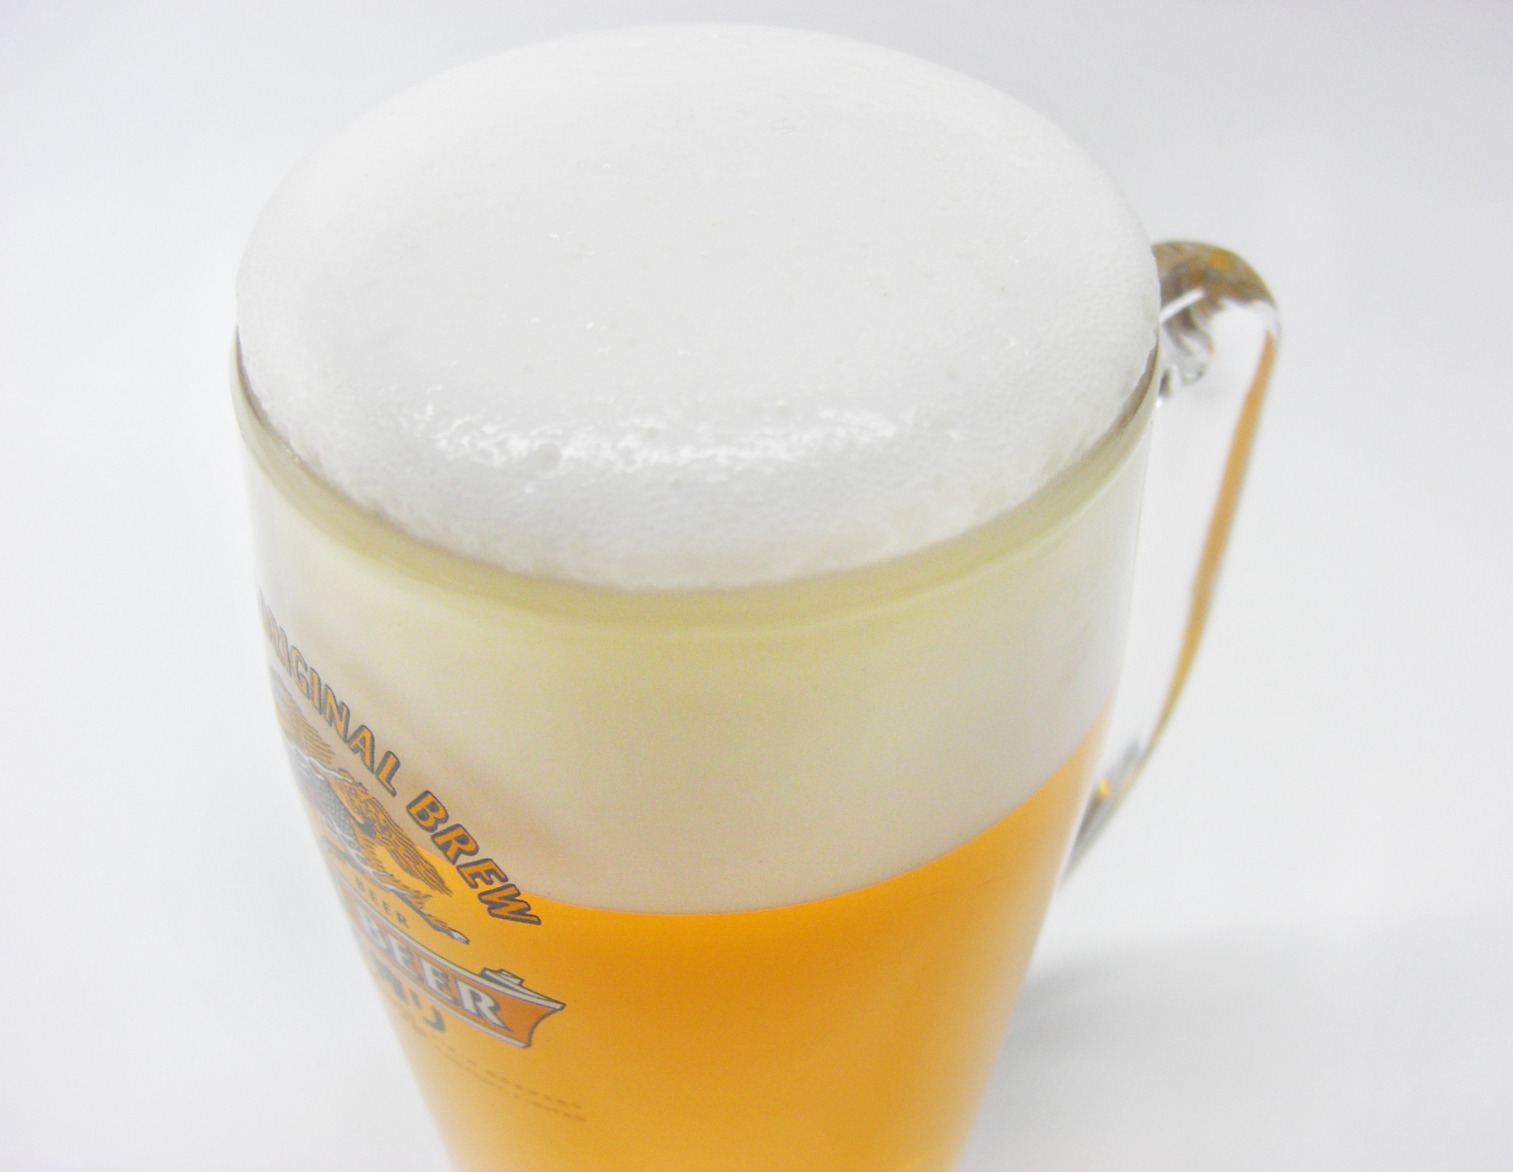
glass, summer, cup, latte, food, drink, coffee cup, beer, alcohol, schooner, flavor